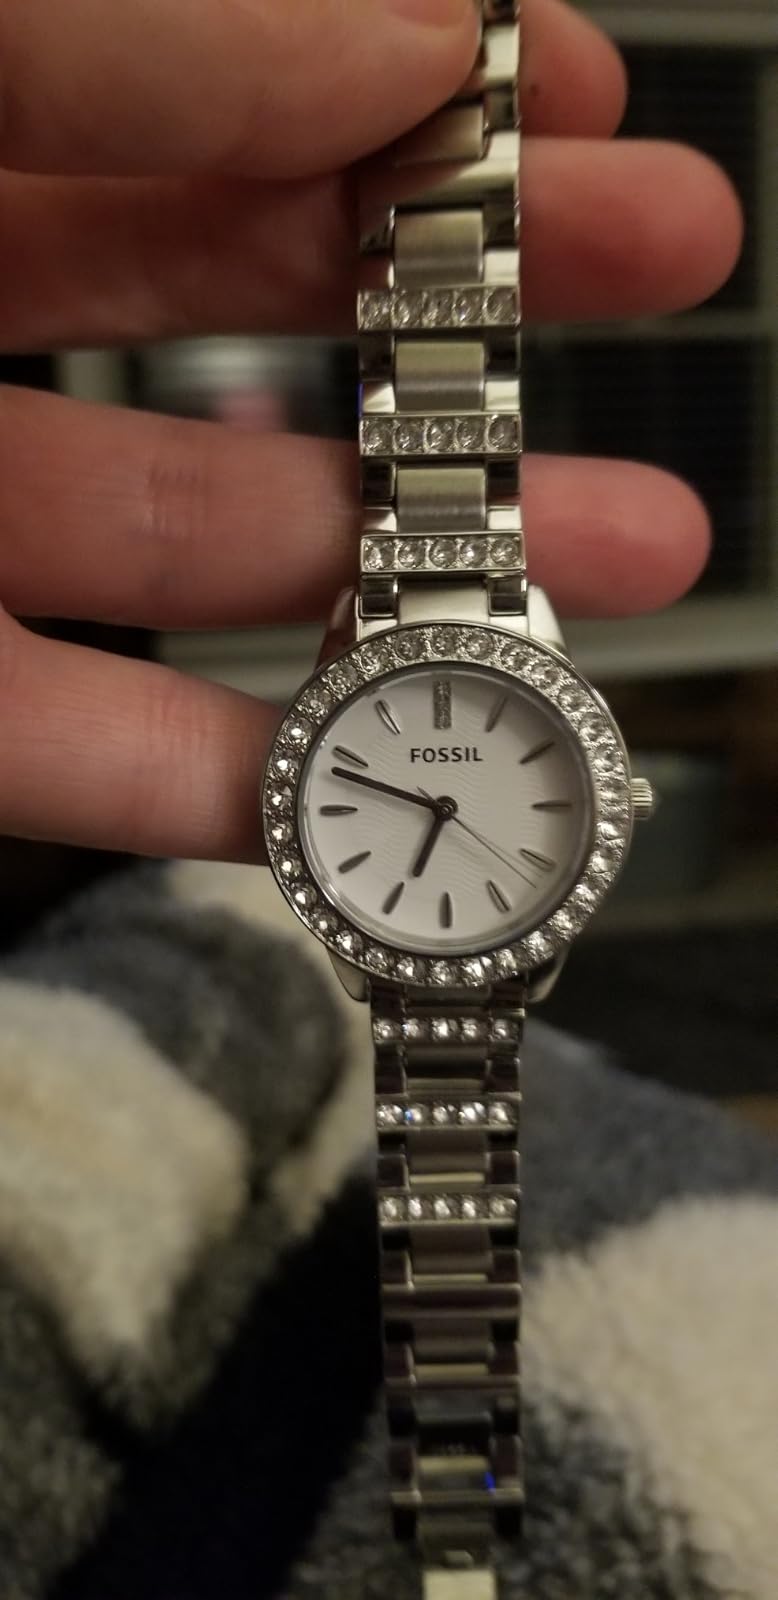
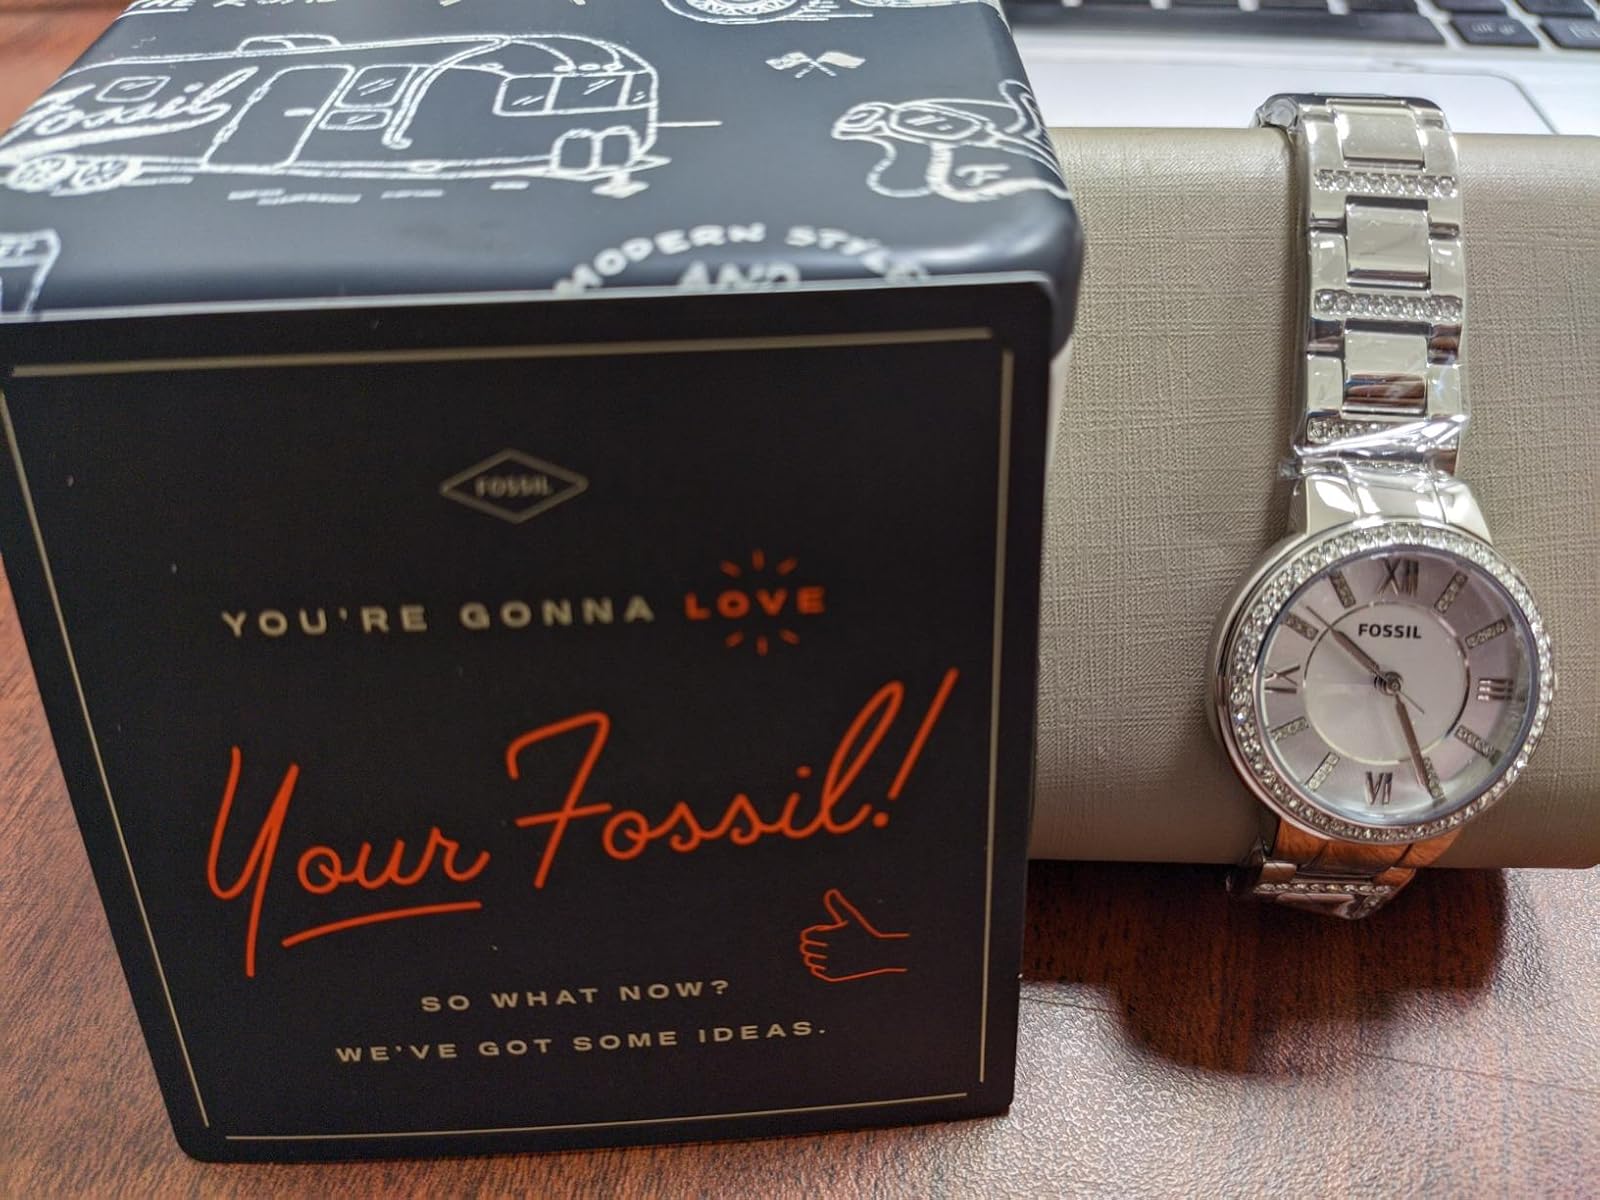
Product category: accessories_watch
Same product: no